High School! Kimengumi

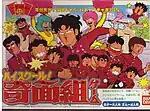
"Kimengumi" boardgame

There is a traditional boardgame based on the series titled "High School! Kimengumi Game", released by Bandai. Three video games have been based on the series: